Dualphotography

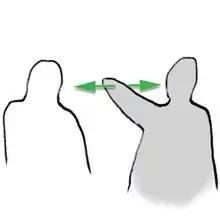
A diagram of how to take a back-to-back dualphoto between two people.

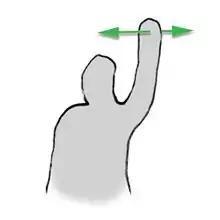
A diagram of how to take a back-to-back dualphoto from the top.

Back-to-back dualphotography is done with two cameras taking pictures at 180 degrees opposition, thus excluding the photographer and camera from the scene. It has been popularized by smartphone apps, because smartphones typically have a camera in the front for selfies and another in the back for more traditional photographs. Triggering both cameras at the same time would allow the smartphone to capture dualphotos.